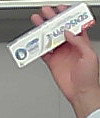
Product: sensodyne_toothpaste